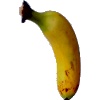
Label: banana_lady_finger